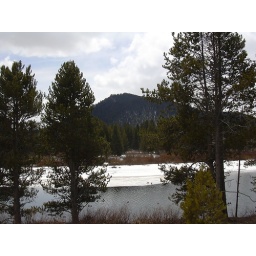
A forested mountain and the Snake river in the Tetons.